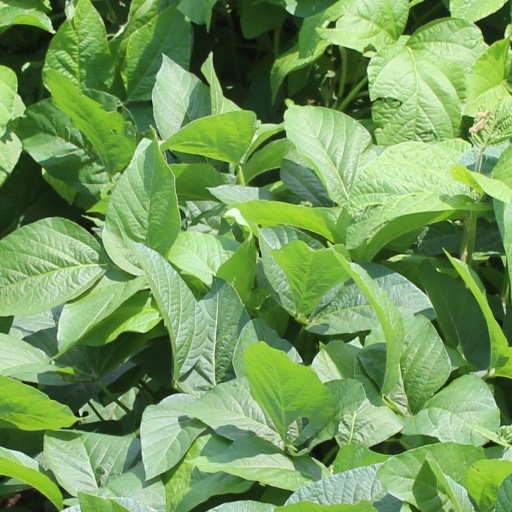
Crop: soybean